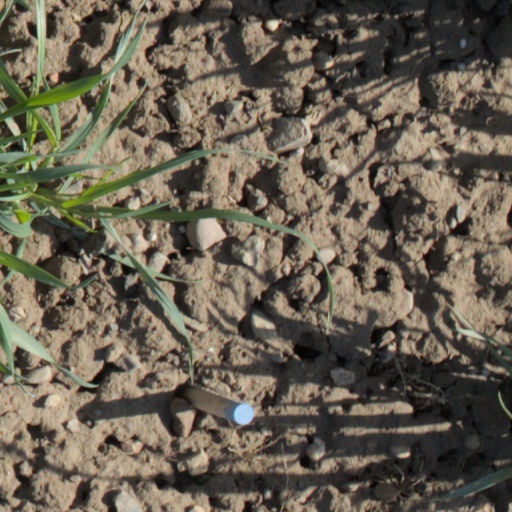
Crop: wheat